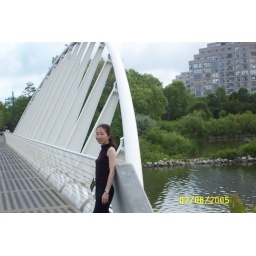
bridge over humber river